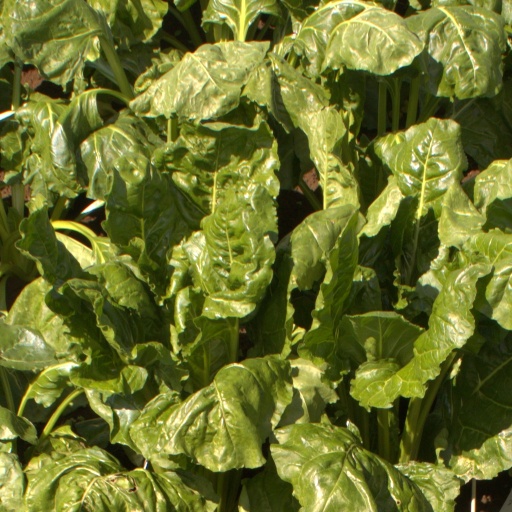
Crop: sugar beet